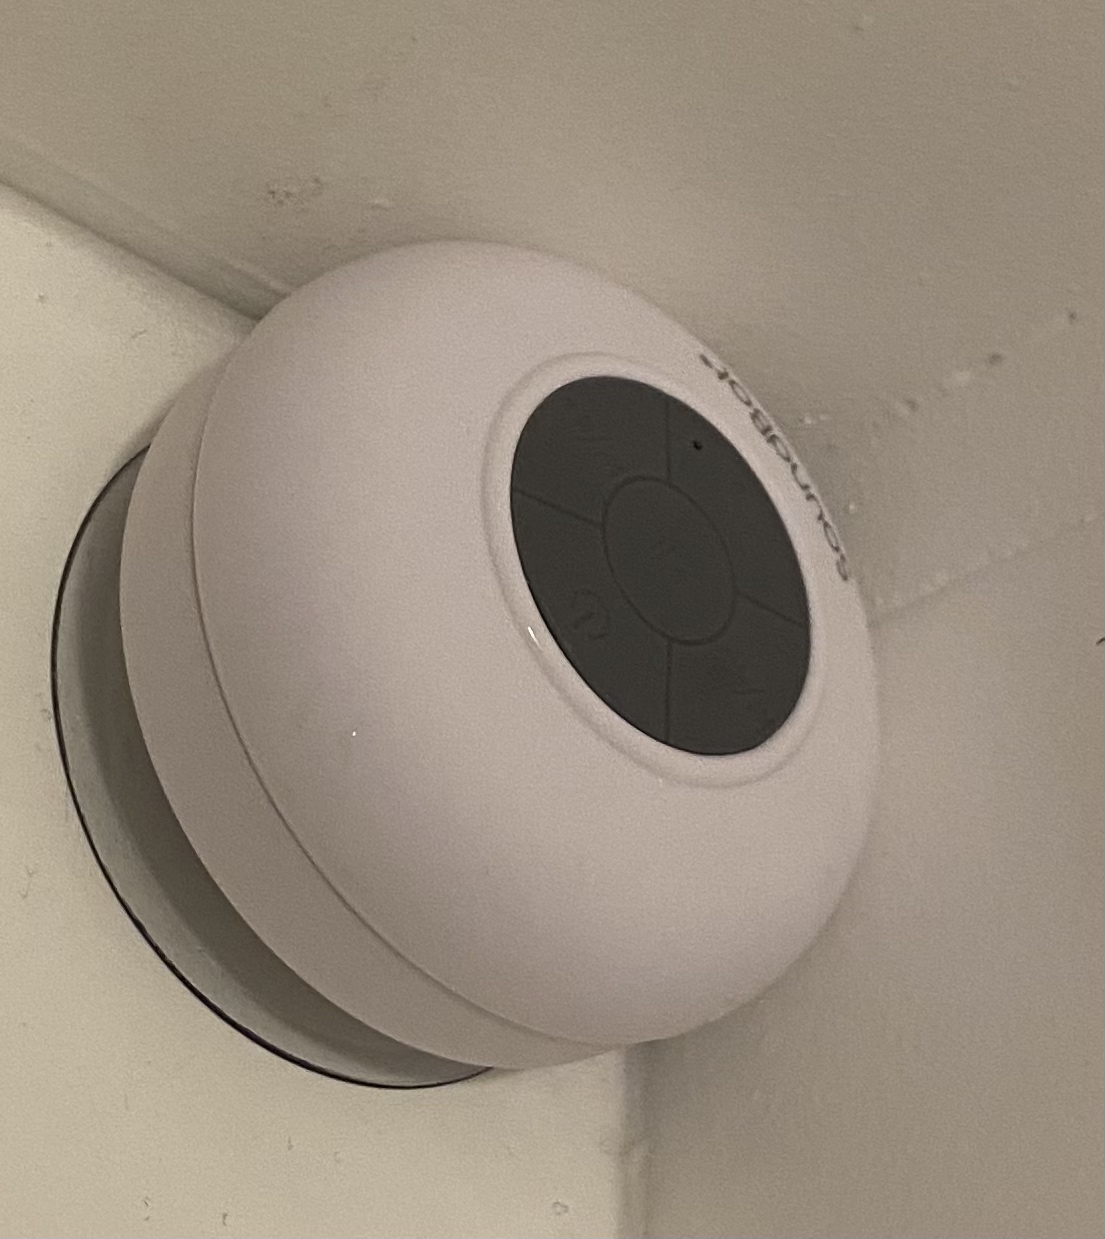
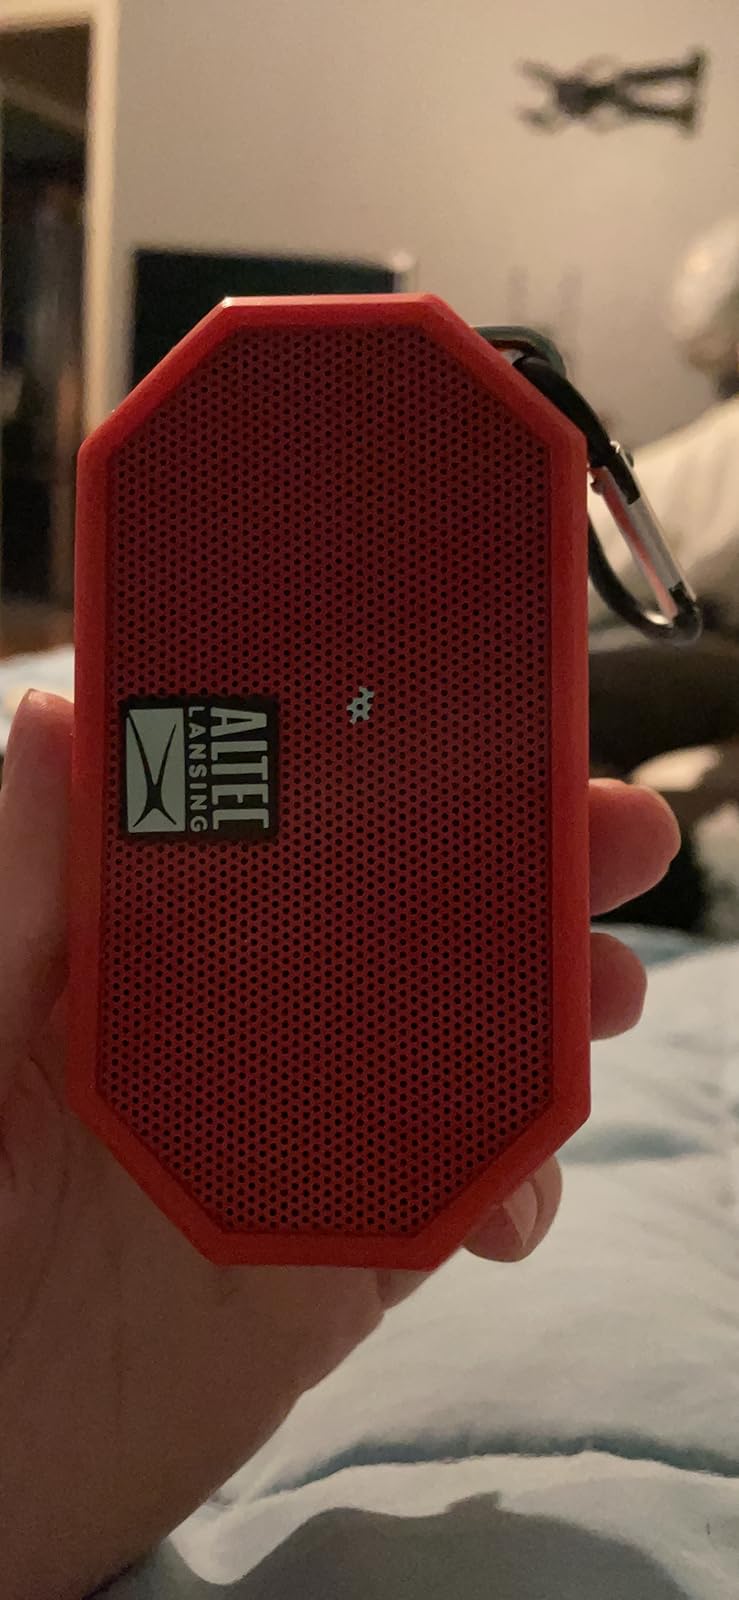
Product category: speaker
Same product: no